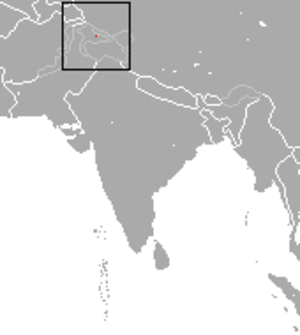
Crocidura pergrisea est une espèce de mammifères de la famille des Soricidae.
Cette liste commentée recense la mammalofaune de l'Inde et des îles asiatiques appartenant à l'Inde par genre, famille et ordre.